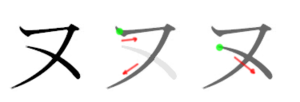
ぬ en hiragana ou ヌ en katakana sont deux kana, caractères japonais, qui représentent le même more. Ils sont prononcés /nɯ/ et occupent la 23ᵉ place de leur syllabaire respectif, entre に et ね.